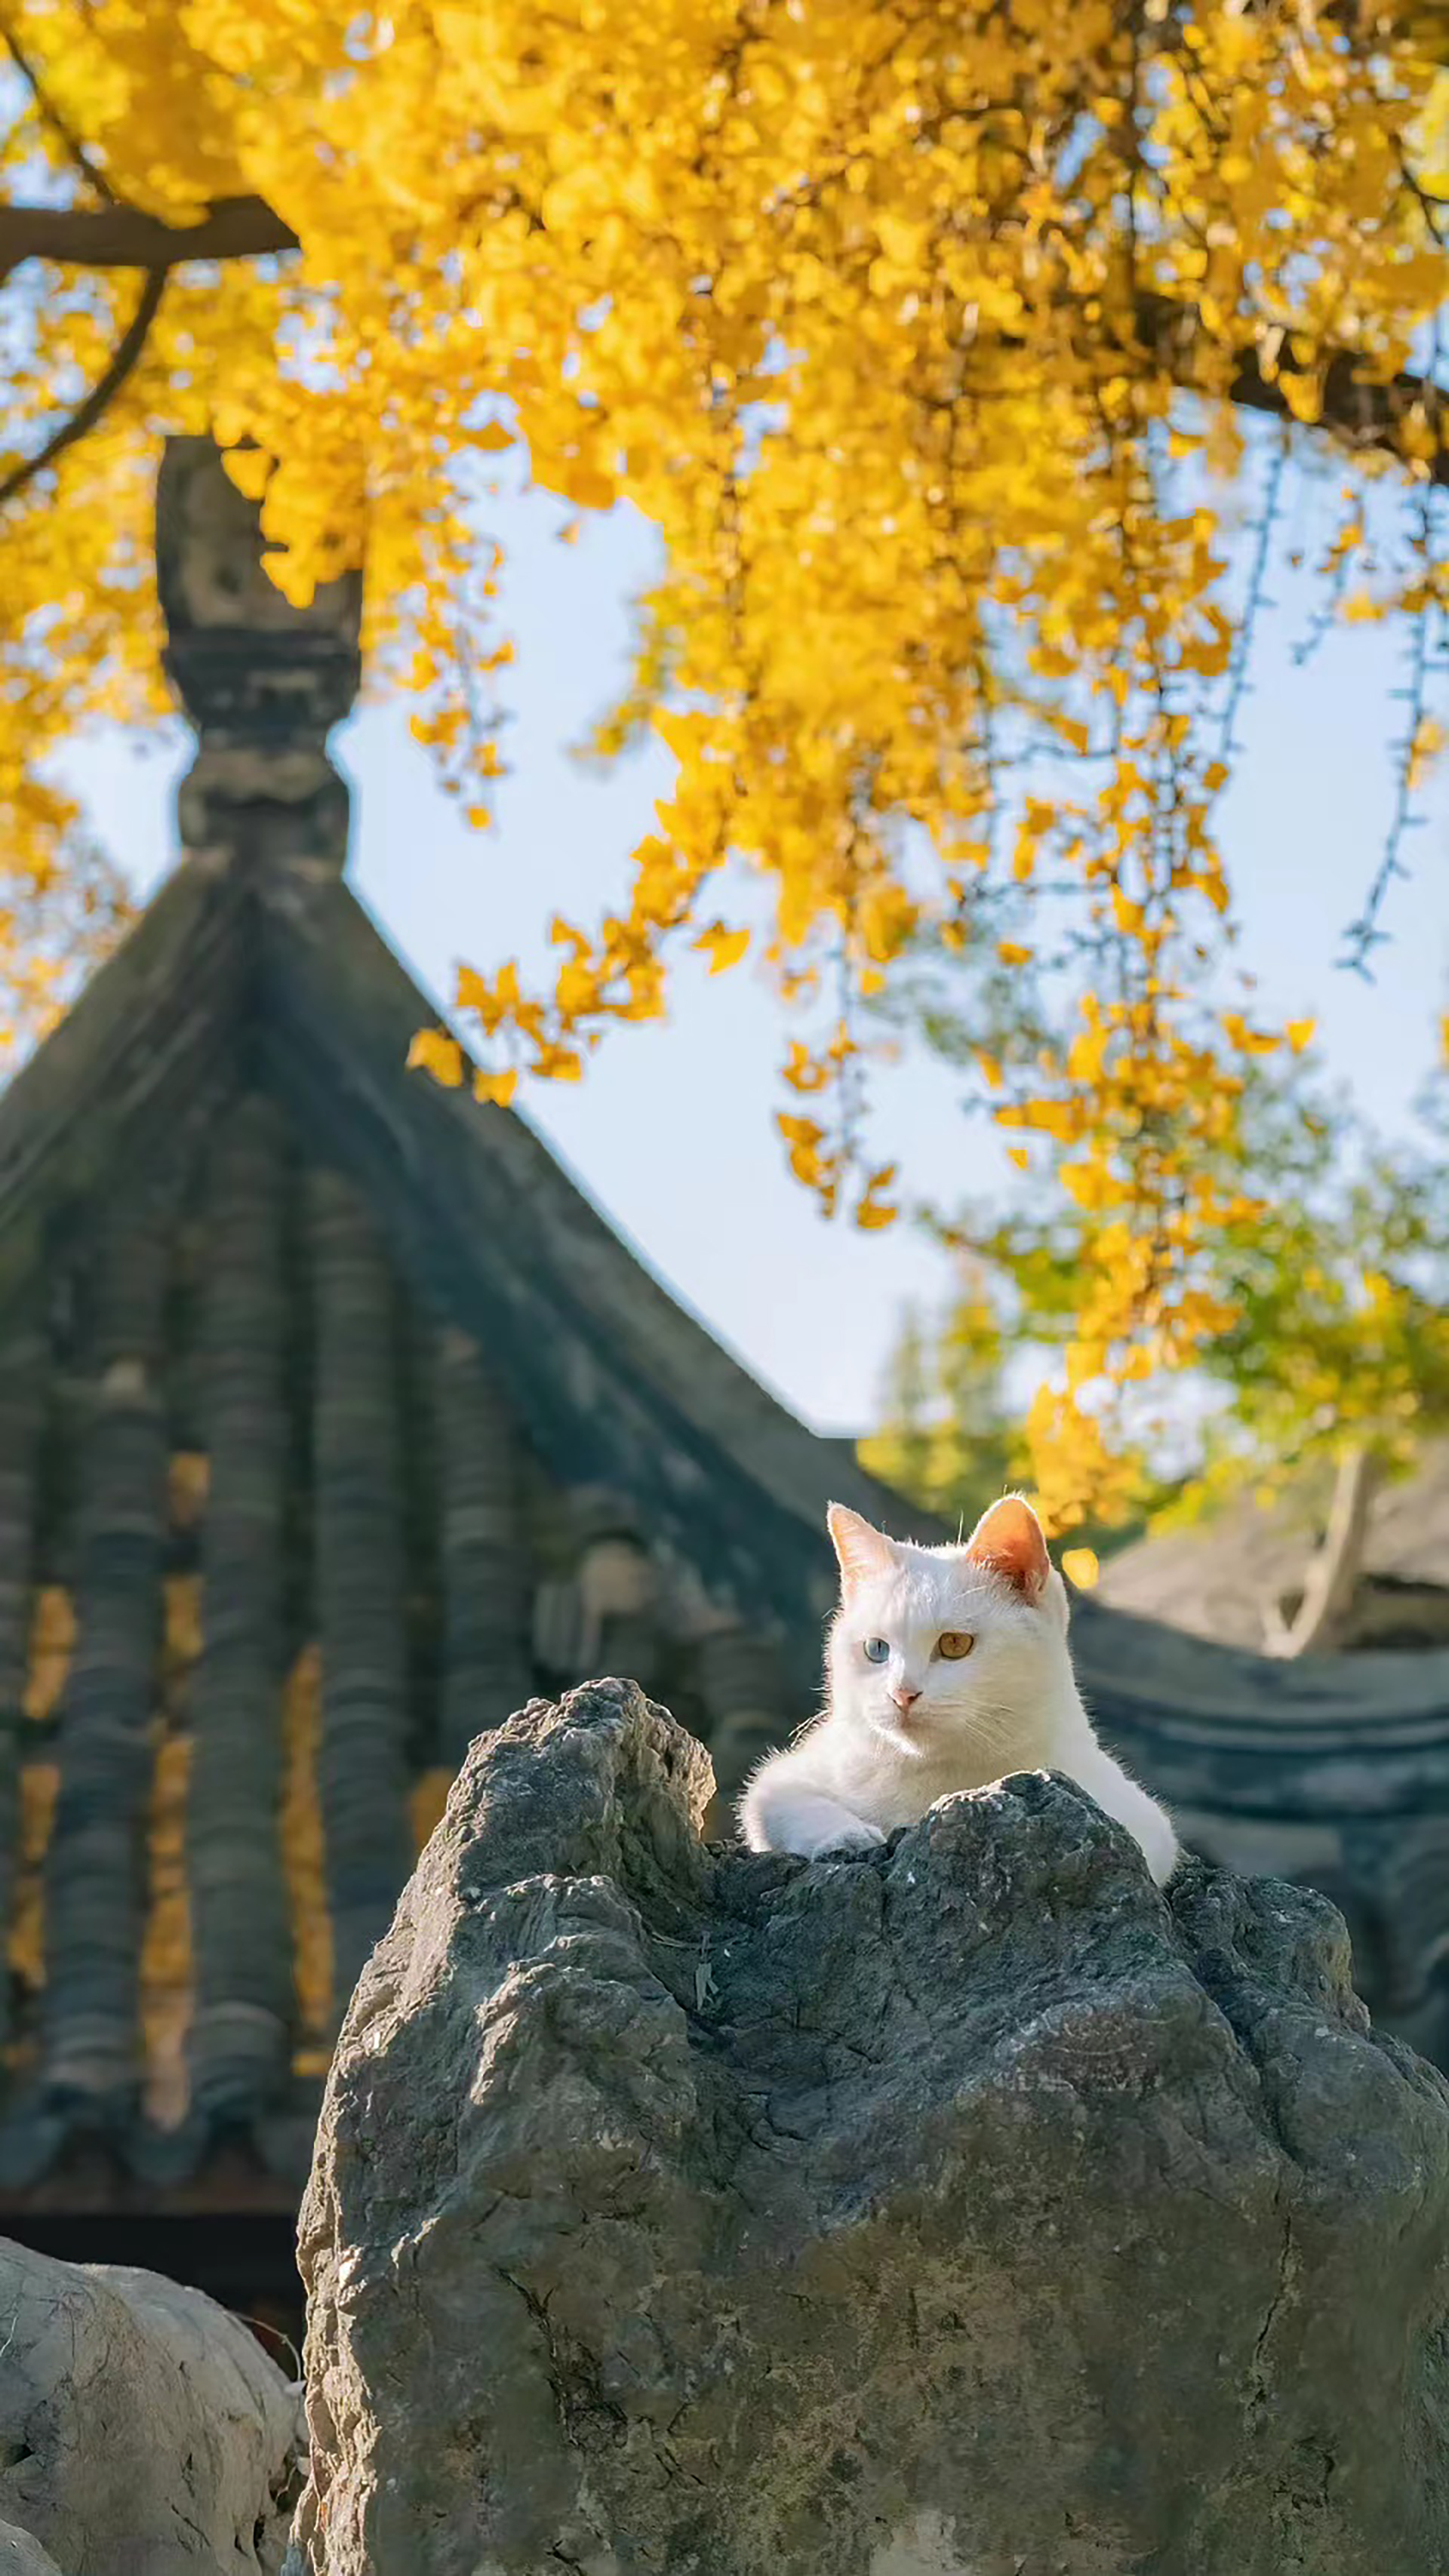
fat, cat, daytime, sky, leaf, branch, wood, plant, sunlight, yellow, tree, fawn, carnivore, felidae, woody plant, morning, twig, Tints and shades, grass, whiskers, trunk, small to medium sized cats, building, deciduous, tail, domestic short haired cat, spring, roof, leisure, fur, landscape, autumn, sitting, flower, house, place of worship, spire, road surface, rock, maple leaf, wildlife, tower, plant stem